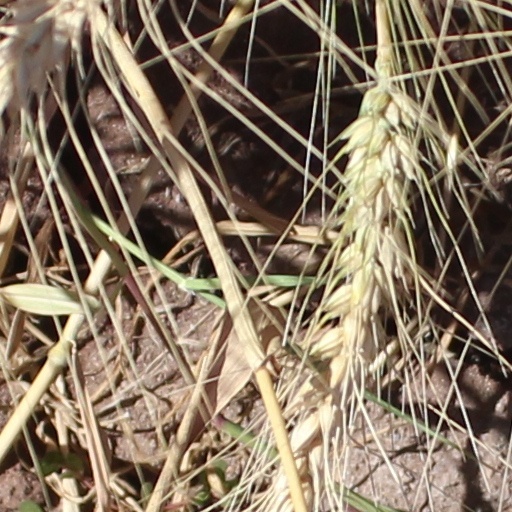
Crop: wheat